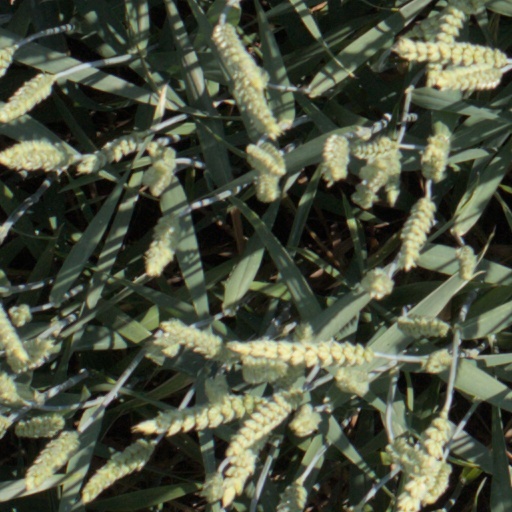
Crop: wheat